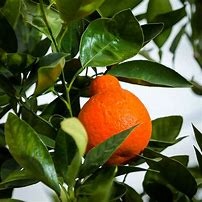
Label: mandarine